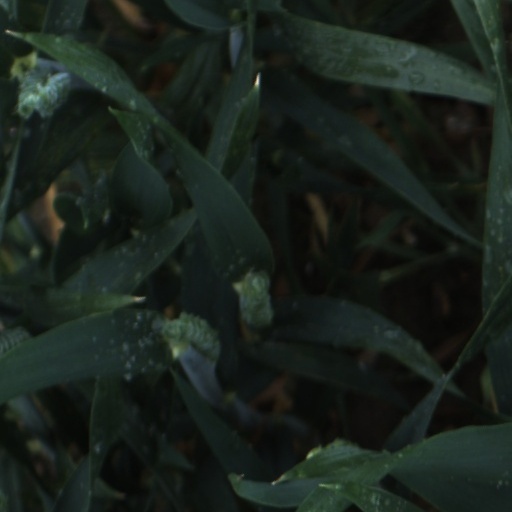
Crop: wheat